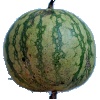
Label: watermelon